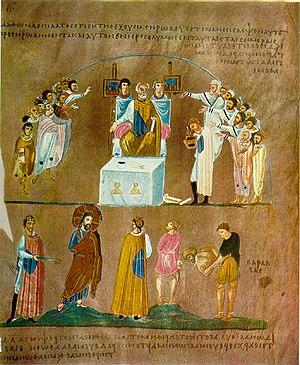
L'enluminure byzantine désigne l'art de décorer les livres pendant la période de l'Empire byzantin sur le territoire de ce dernier ainsi que dans les territoires limitrophes. Héritier de l'enluminure antique, elle se développe et évolue au gré des événements politiques et religieux qui agitent l'empire entre le Vᵉ et le XVᵉ siècle. Elle influence directement l'enluminure d'Europe occidentale, mais aussi la miniature ottomane et celle de son environnement culturel : slave, arménienne, géorgienne, copte.
Ponce Pilate, né à un endroit inconnu, vraisemblablement vers la fin du Iᵉʳ siècle av. J.-C., est un citoyen romain membre de la classe équestre qui, à partir de 26, sous le règne de l'empereur Tibère, et durant dix à onze ans, a occupé la charge de préfet de Judée. Il est renvoyé à Rome à la fin de 36 ou au début de 37, pour une raison inconnue, par le proconsul de Syrie Lucius Vitellius, afin de s'expliquer devant l'empereur. Après son arrivée à Rome, l'histoire perd sa trace.
Barabbas est un personnage des Évangiles n'apparaissant qu'au cours du procès de Jésus. L’étymologie de son nom est incertaine. Barabbas est présenté dans les Évangiles tantôt comme un dissident, tantôt comme un brigand. Il est dit aussi que c'est un prisonnier remarquable ayant de façon collective commis un meurtre avec d'autres agitateurs lors d'une sédition. Ponce Pilate demande ce que Jésus a fait de mal. Comme il devait libérer un prisonnier lors de la Pâques, Ponce Pilate demande à « la foule » quel prisonnier elle veut relâcher : Jésus le Roi des Juifs ou Barabbas. « La foule » réclame la libération de Barabbas et la condamnation de « Jésus roi des Juifs ».